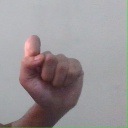
अक्षर: घ